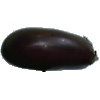
Label: eggplant